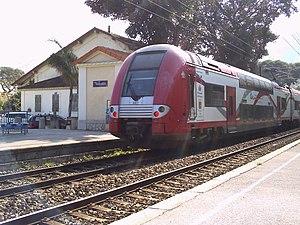
Z24500 aux couleurs monégasques, marquant l'arrêt à Roquebrune-Cap-Martin